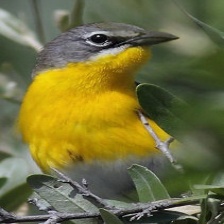
Species: YELLOW BREASTED CHAT
Scientific name: ICTERIA VIRENS